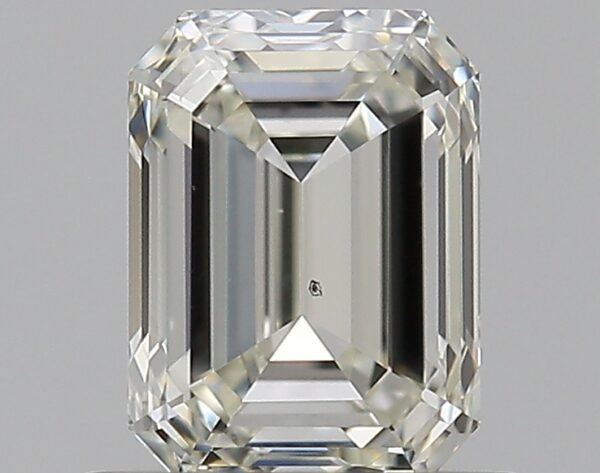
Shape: emerald
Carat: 0.7
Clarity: VS2
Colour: K
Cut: EX
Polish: EX
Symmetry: VG
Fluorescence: F
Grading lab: GIA
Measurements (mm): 5.67 x 4.2 x 2.89